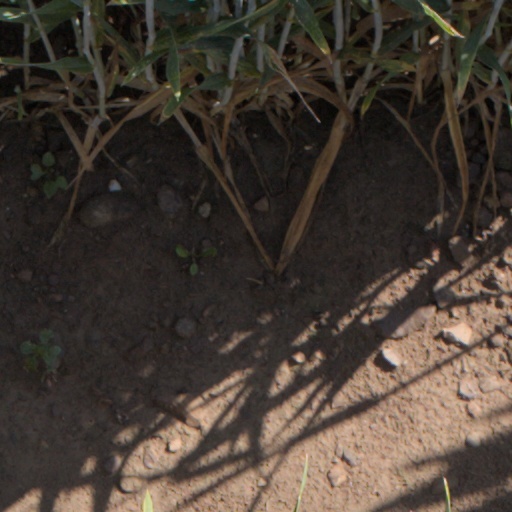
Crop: wheat